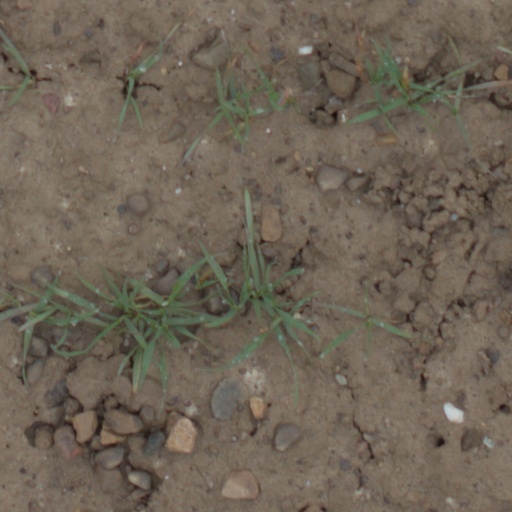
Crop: wheat